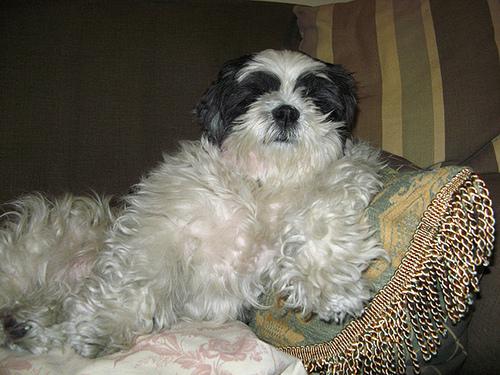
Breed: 361-n000123-Shih_Tzu